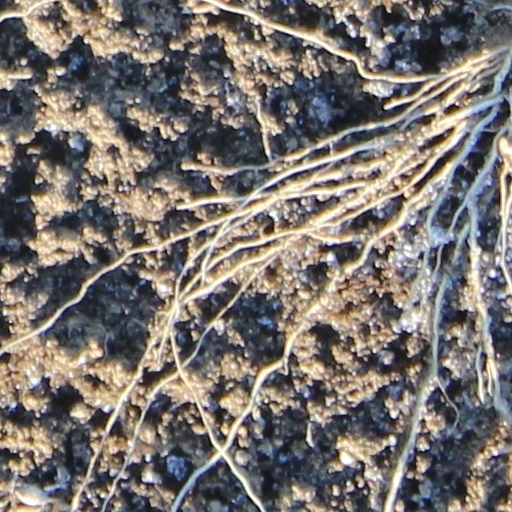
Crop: wheat